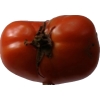
Label: tomato